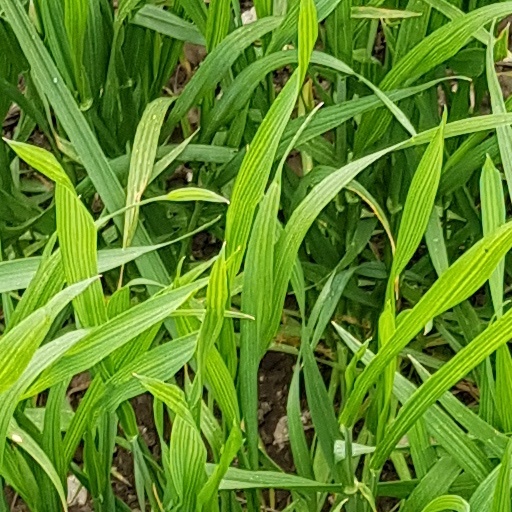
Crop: wheat